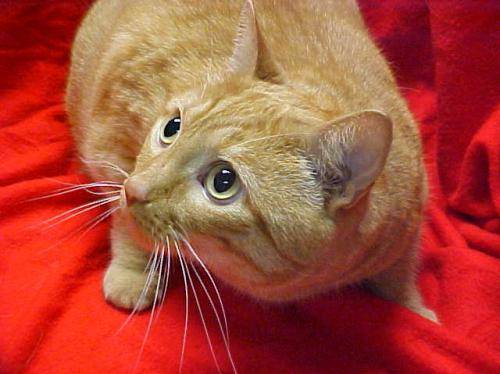
Label: cat